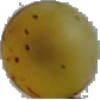
Label: Grape White 3